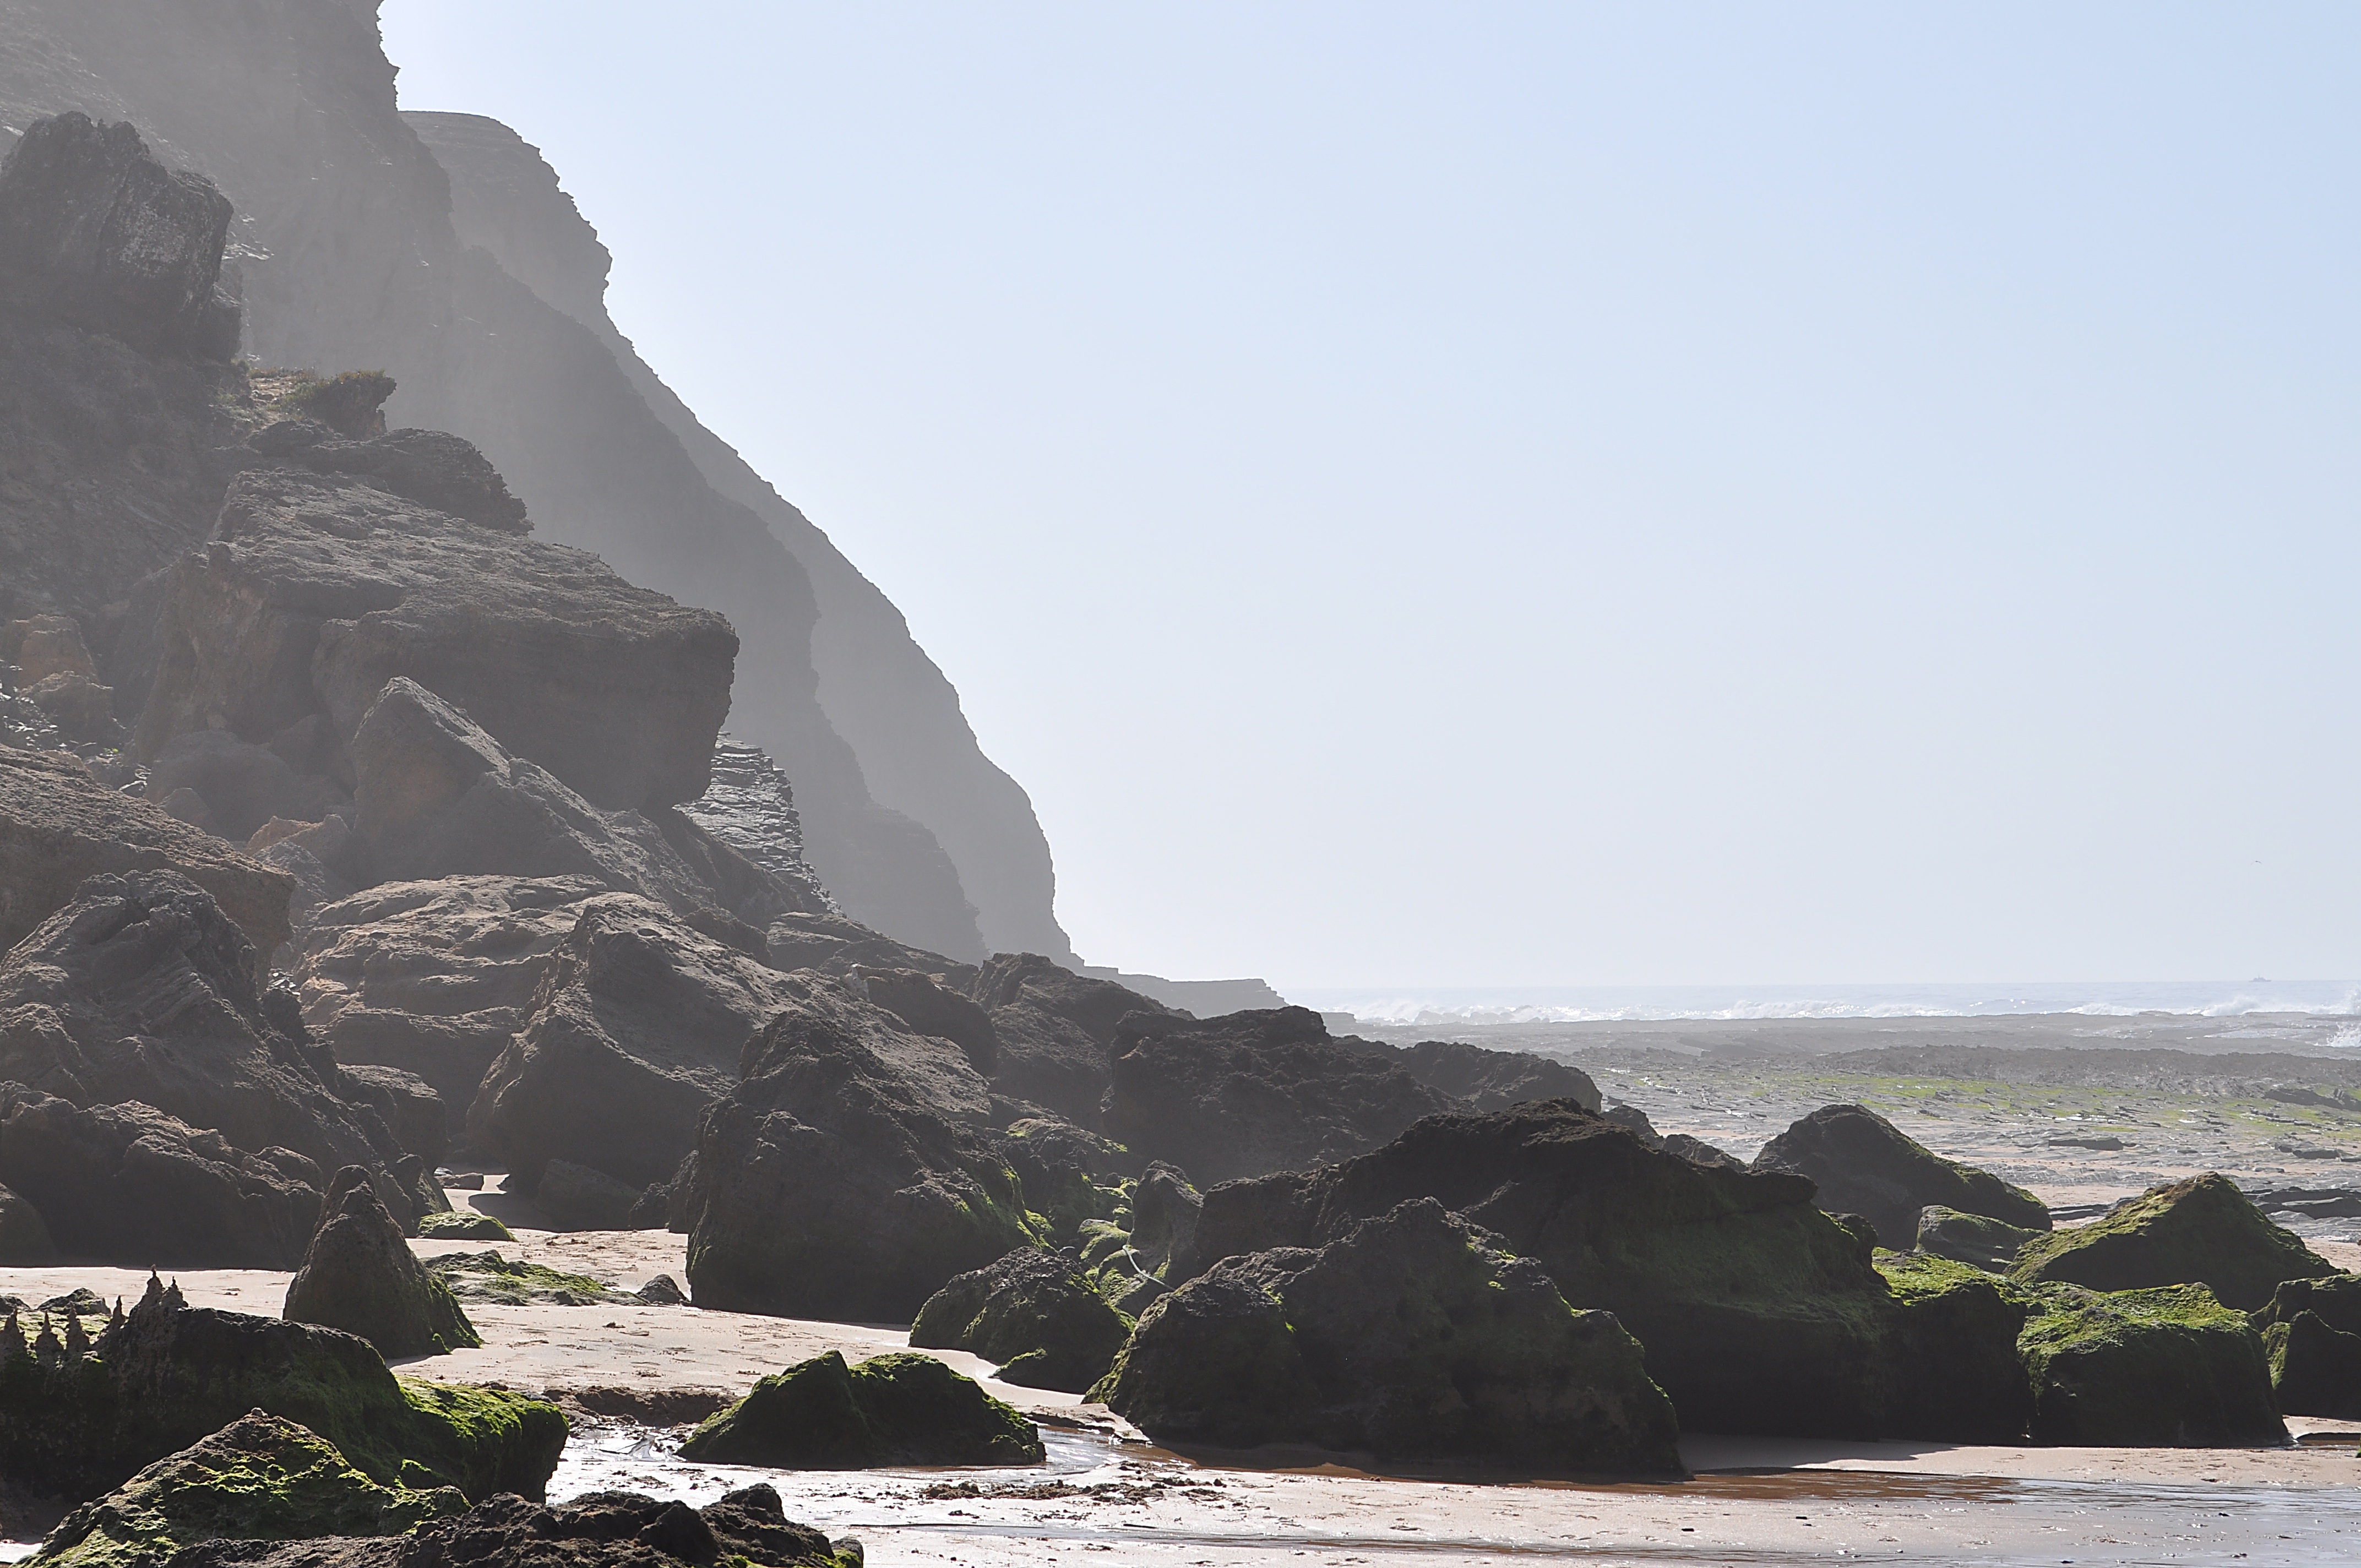
beach, landscape, sea, coast, water, rock, ocean, mountain, shore, wave, cliff, cove, spray, bay, terrain, material, stones, geology, portugal, atlantic, rocky coast, cape, landform, geographical feature